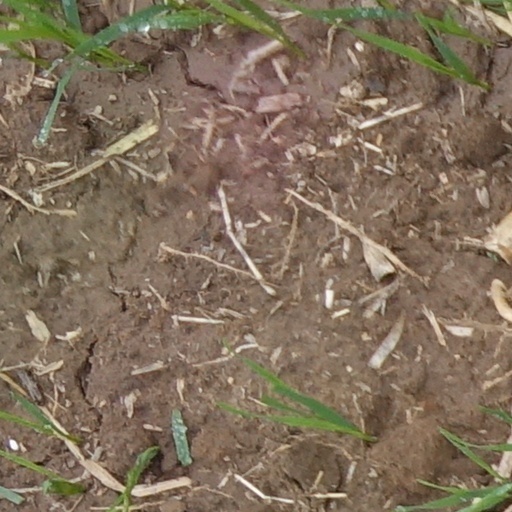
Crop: wheat